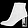
Label: Ankle boot